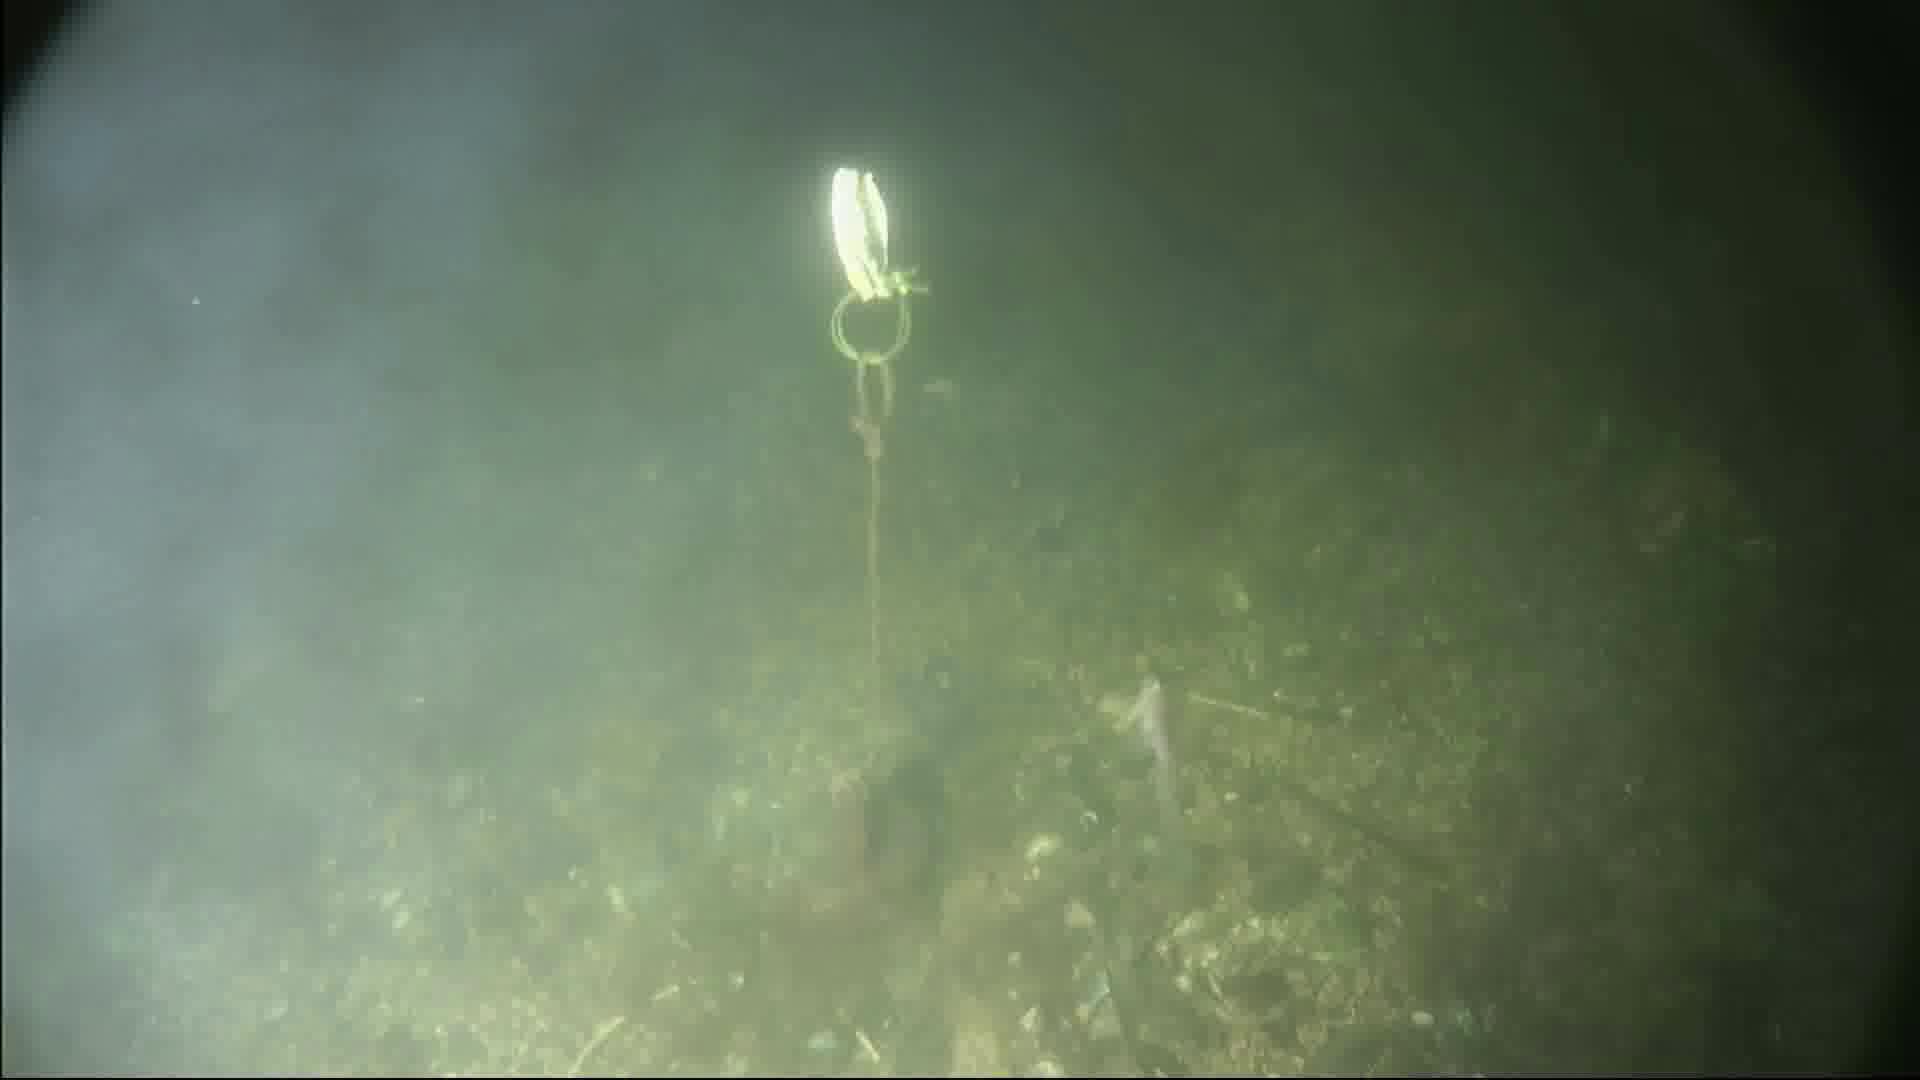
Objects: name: small_fish
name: crab